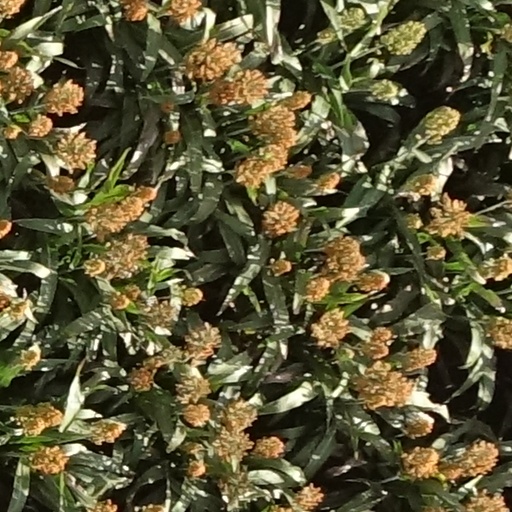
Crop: sorghum